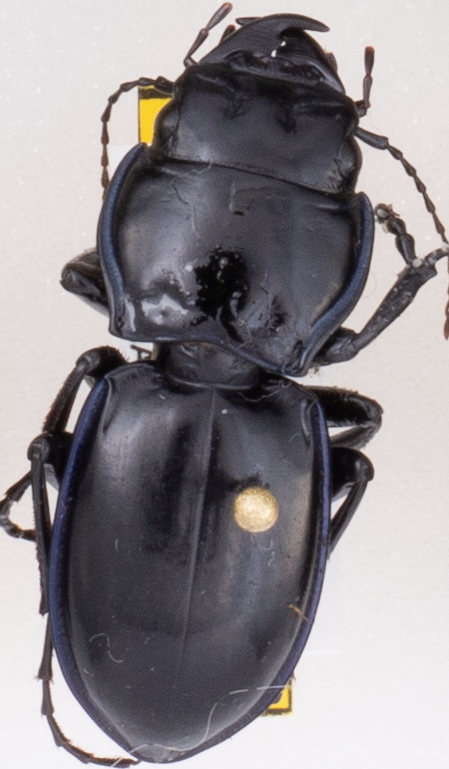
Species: Pasimachus elongatus
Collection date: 2021-09-15
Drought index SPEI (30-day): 0.39
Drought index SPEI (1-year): -0.24
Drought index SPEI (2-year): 0.072